Vishnu Sharma

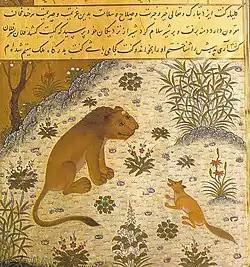
A page from "Kelileh o Demneh" dated 1429, from Herat, a Persian translation of the "Panchatantra" derived from the Arabic version – "Kalila wa Dimna" – depicts the manipulative jackal-vizier, Dimna, trying to lead his lion-king into war.

Vishnu Sharma (Sanskrit: विष्णुशर्मन् / विष्णुशर्मा) was an Indian scholar and author who wrote the "Panchatantra", a collection of fables.